History of Terni, Umbria

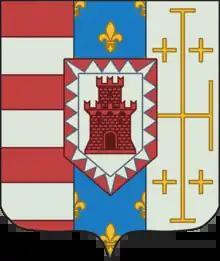
Coat of arms of Andrea di Gioannuccio Castelli

During the Avignon Papacy it continued its resistance to papal power and, squeezed between two allied municipalities such as Spoleto and Narni, was forced to ally with Todi, which appointed between 1338 and 1354 seven out of ten Podestas. In 1340 the battle near the hill known as Colleluna, saw Terni's army clash with its ally Amelia against the papal army to defend its economic independence. In 1354 the city submitted itself to the papal legate, Cardinal Egidio Albornoz, upon payment of five hundred florins annually for ten years, a very mild condition compared to those reserved for other municipalities of the Patrimony.